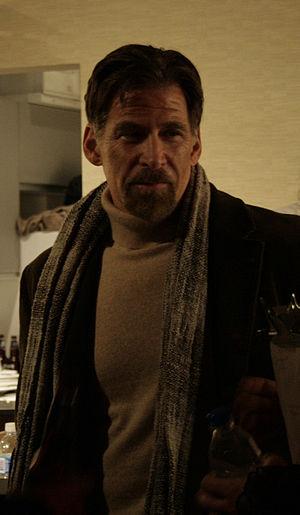
Le photographe américain Wayne Schoenfeld.
Wayne Schoenfeld né le 12 septembre 1948 à Los Angeles, États-Unis, est un photographe et un réalisateur de films documentaires américain connu notamment pour sa couverture de projets humanitaires mondiaux et ses œuvres photographiques, des «tableaux» dont émane un commentaire social fort et lucide.